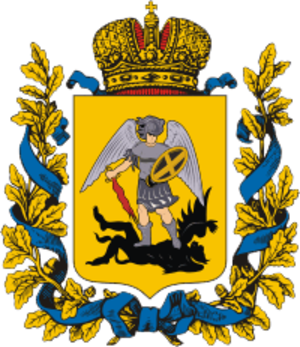
Arkhangelsk guvernement
Våben.
Arkhangelsk guvernement var det største og nordligste guvernement i det egentlige Rusland i Kejserriget Rusland.